Jean-Arnaud Raymond

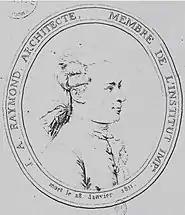
Jean-Arnaud Raymond; from "Projet d’un arc de triomphe" (1812)

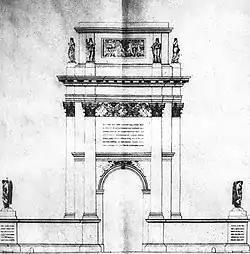
Drawing for the proposedArc de Triomphe

Jean-Arnaud Raymond (4 April 1742, Toulouse - 28 January 1811, Paris) was a French architect in the Palladian style.